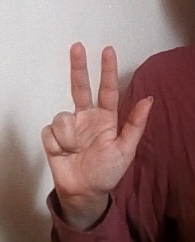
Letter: al